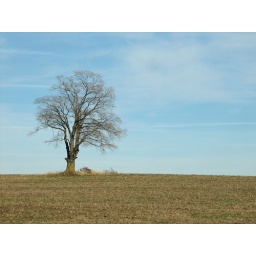
tree in the field